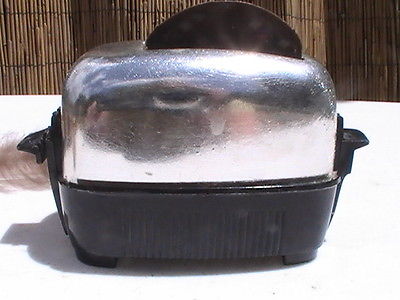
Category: toaster